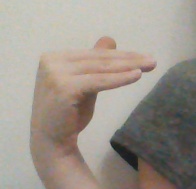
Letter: khaa